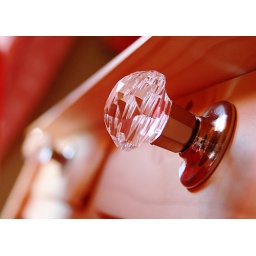
Awesome new glass knobs for the desk in my studio.